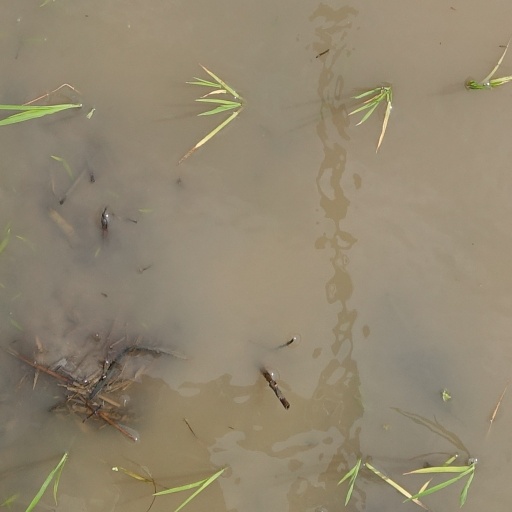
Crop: rice